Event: Nepal Earthquake
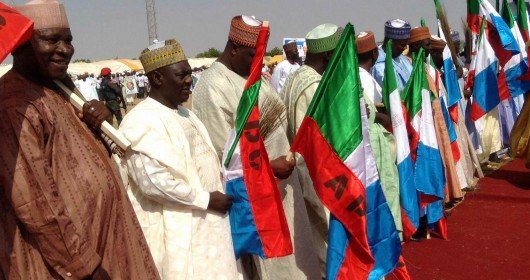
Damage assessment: no_damage